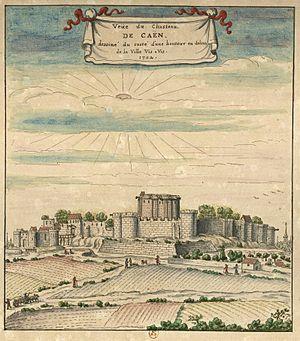
«
Le château de Caen est un ensemble fortifié du centre-ville ancien de Caen. Fondé vers 1060 par Guillaume le Conquérant, il connait de nombreux aménagements au fil des siècles. Avec 5,5 hectares, c’est l’un des plus grands châteaux d’Europe.